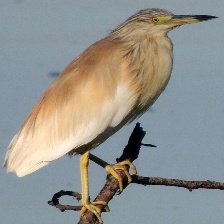
Species: SQUACCO HERON
Scientific name: ARDEOLA RALLOIDES
ImageNet parent category: little_blue_heron